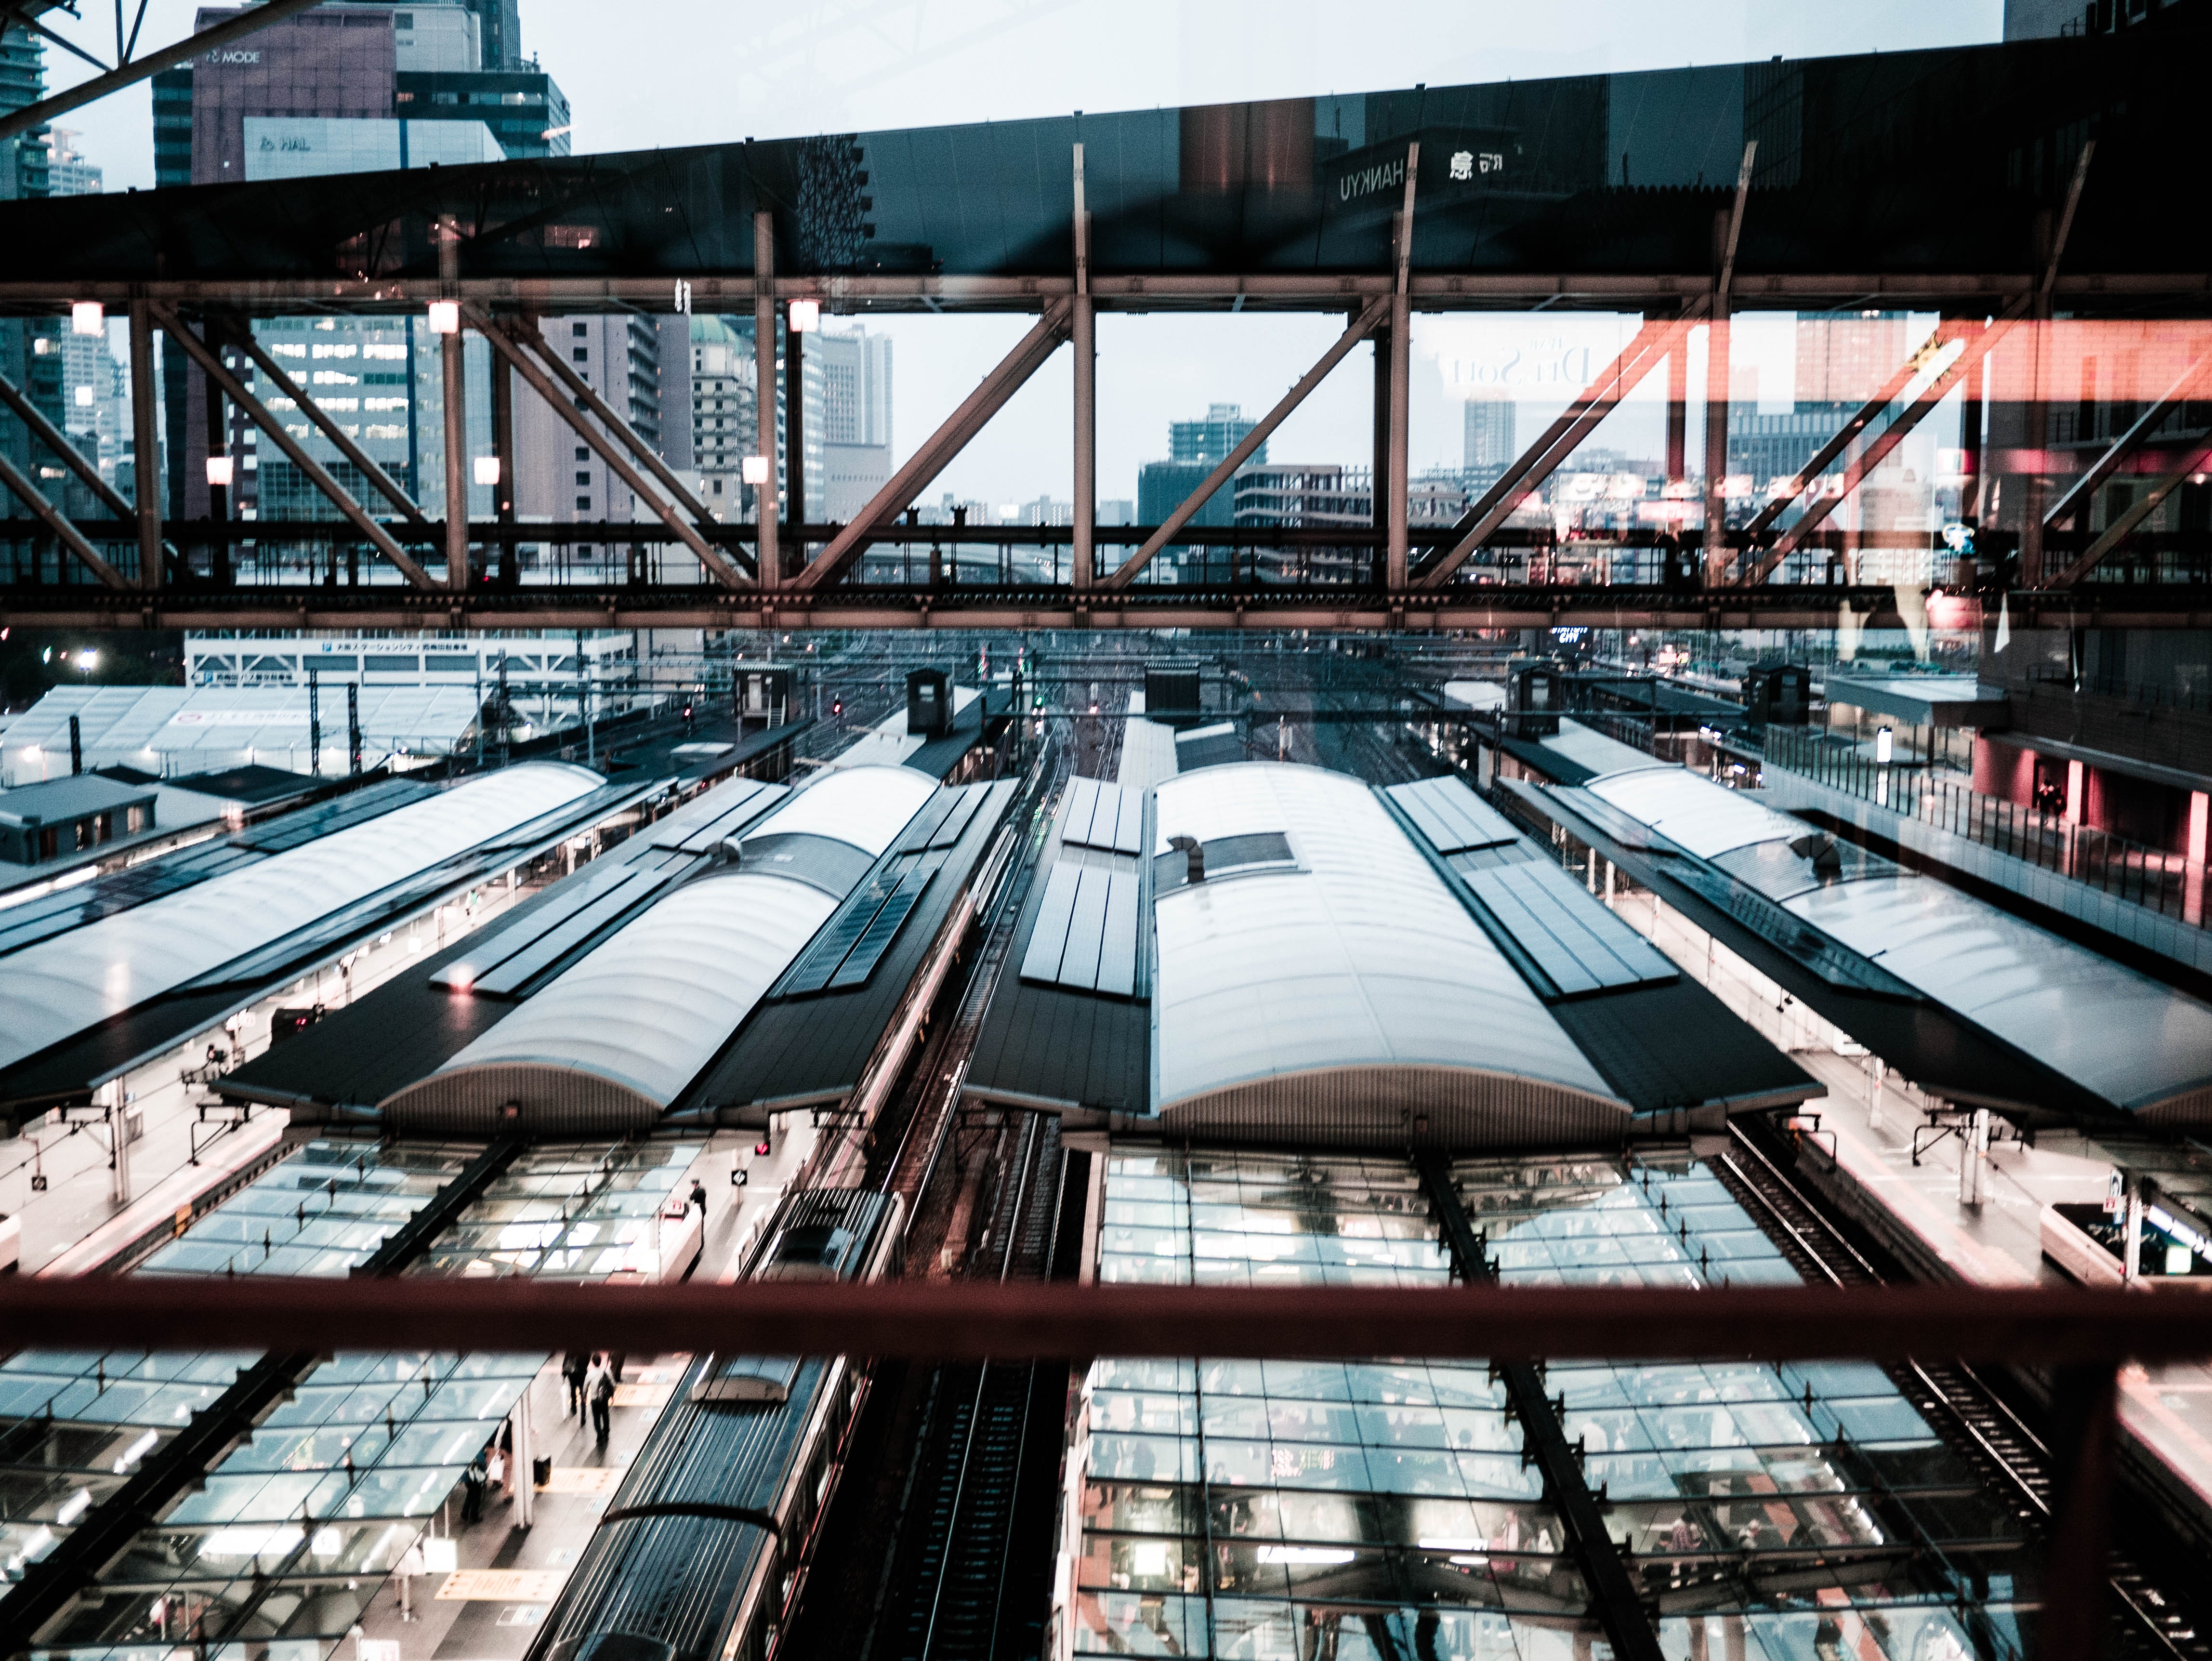
architecture, urban area, building, iron, daylighting, metropolitan area, metal, city, metropolis, industry, steel, glass, window, commercial building, facade, mixed use